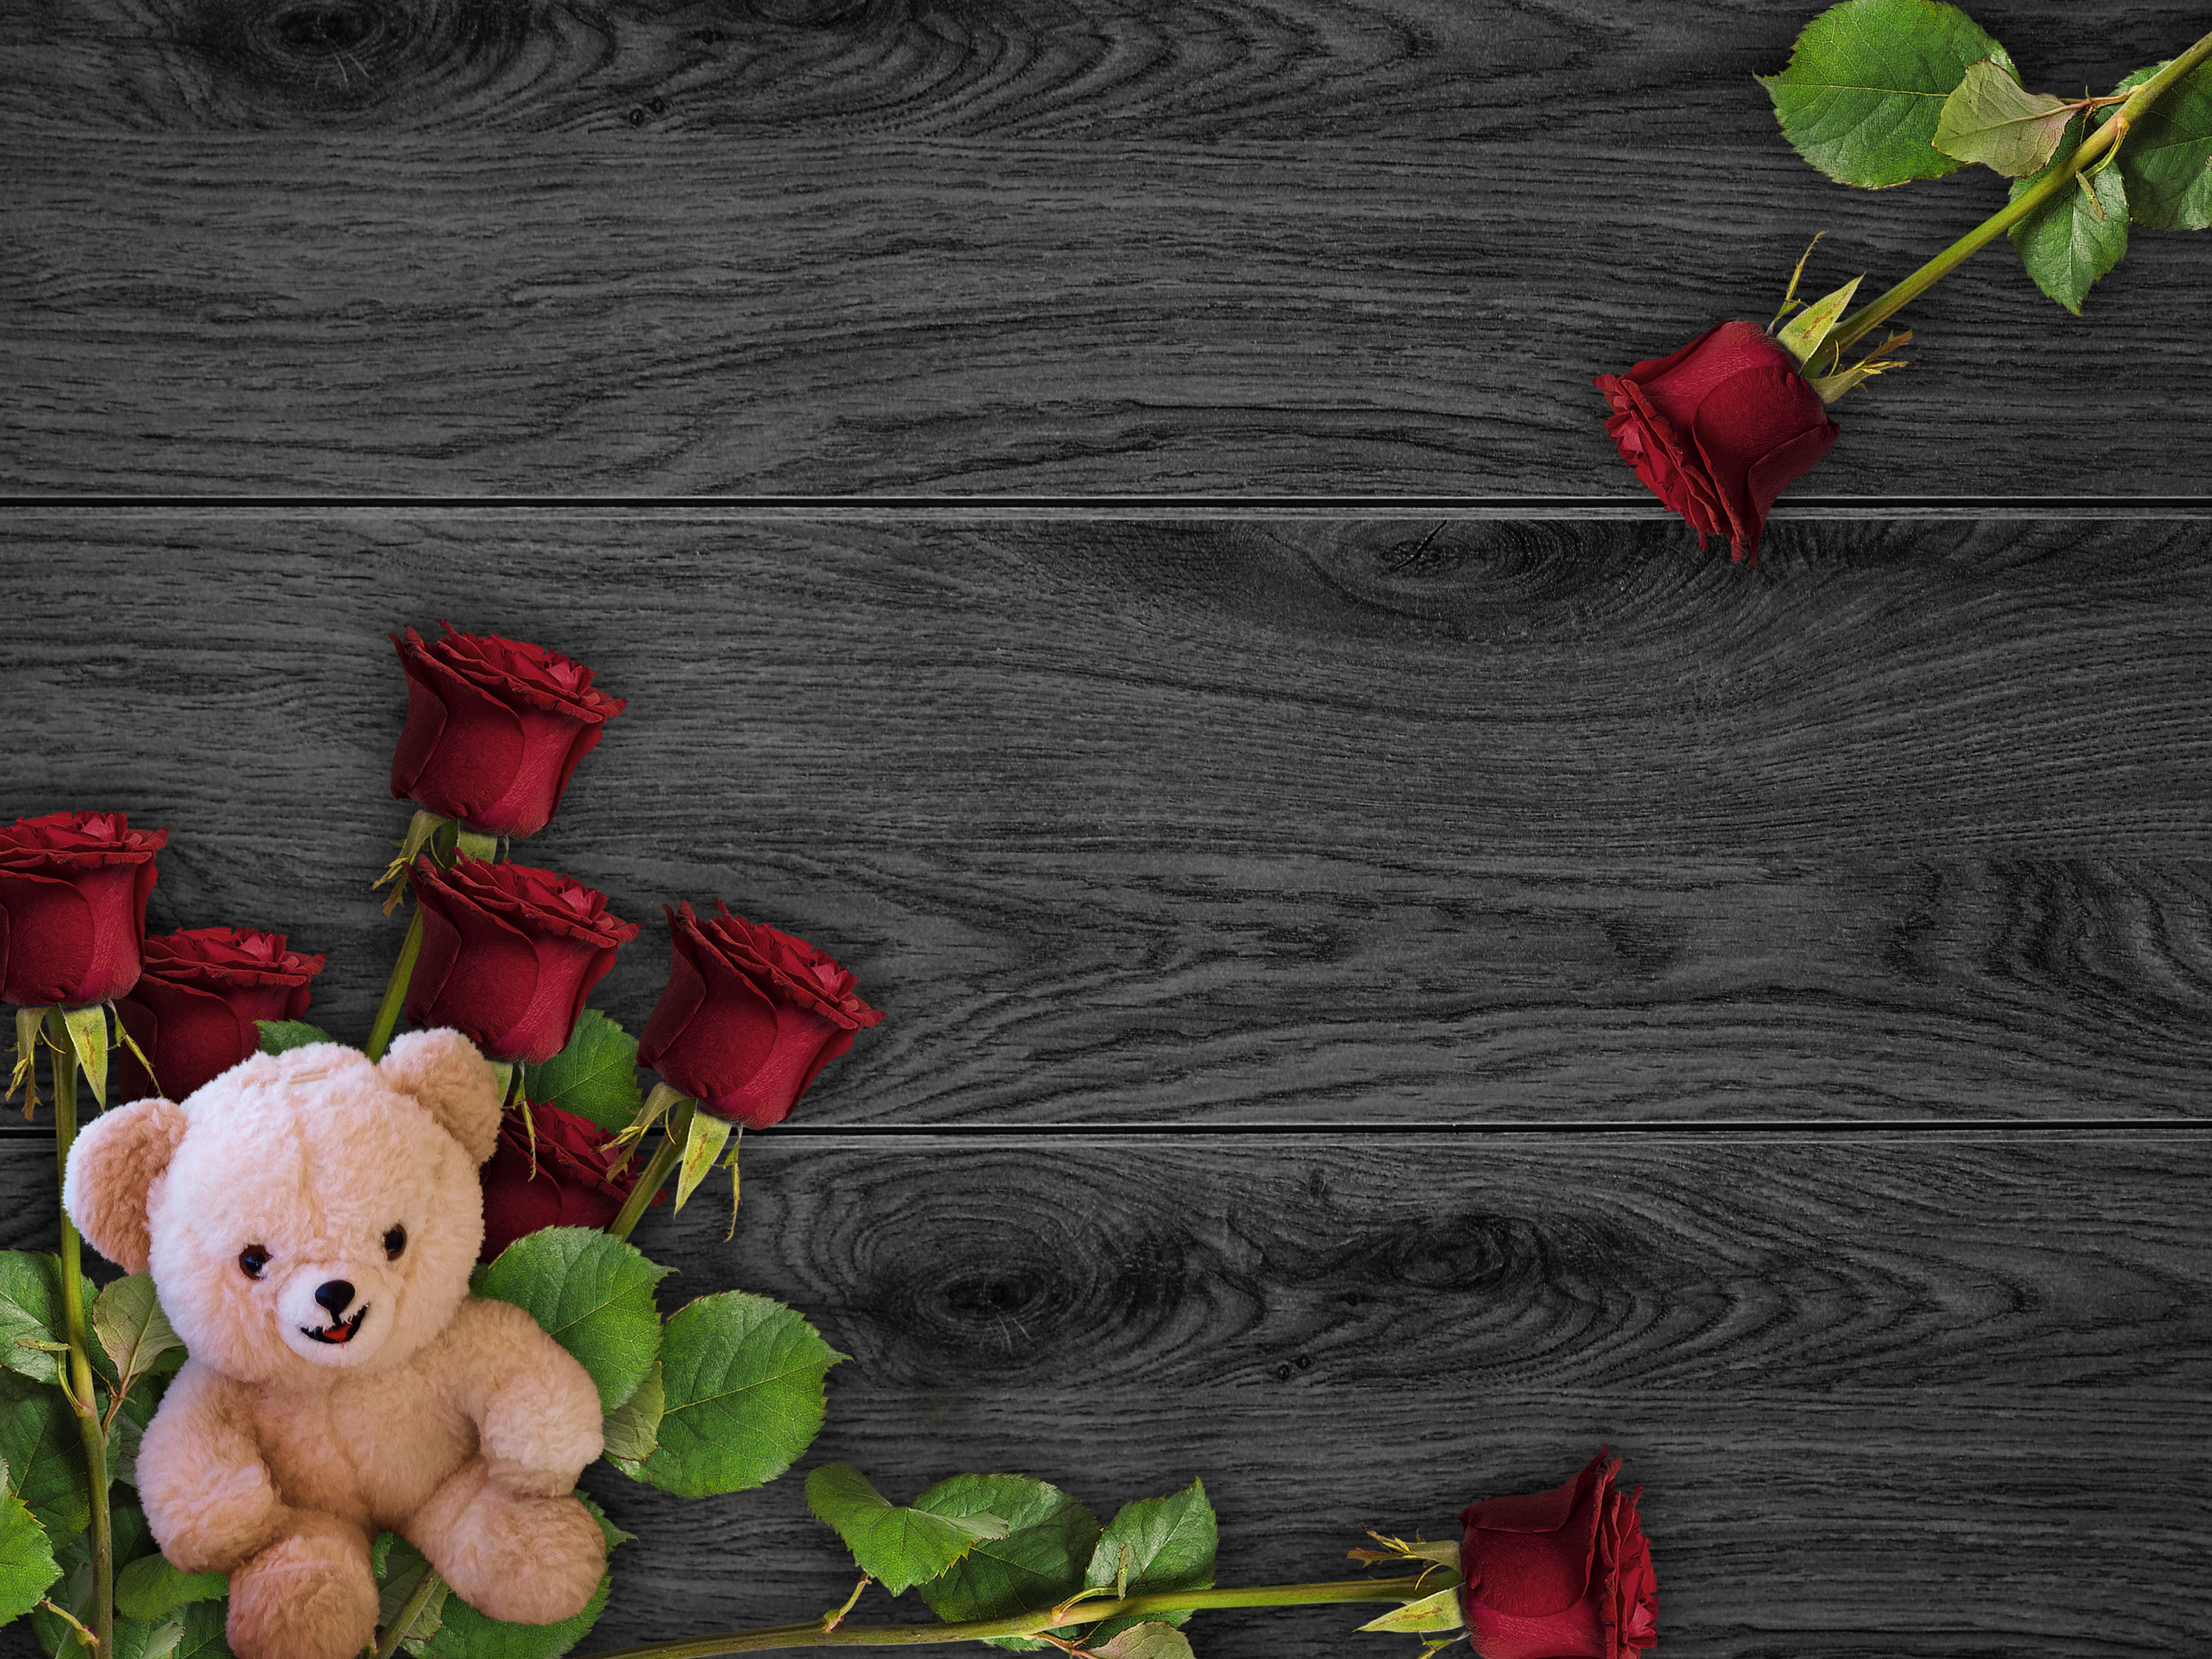
flowers, background, romantic, wood, red, flower, flora, petal, leaf, plant, still life photography, garden roses, computer wallpaper, grass